Peninsula Temple Sholom

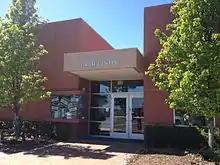
The congregation's Torah Center

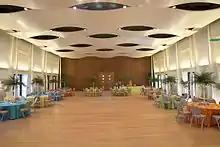
The congregation's social hall

The religious school was established in January, 1956, and 136 students were enrolled. On November 19, 1957 PTS was given the right to purchase property on Sebastian Drive for the construction of a new synagogue and religious school. In 1958, Chester Zeff was hired to be the first religious school director. In the 1982 a new preschool was added to the temple. By 2004, the temple was completely reconstructed, and a new school building opened.